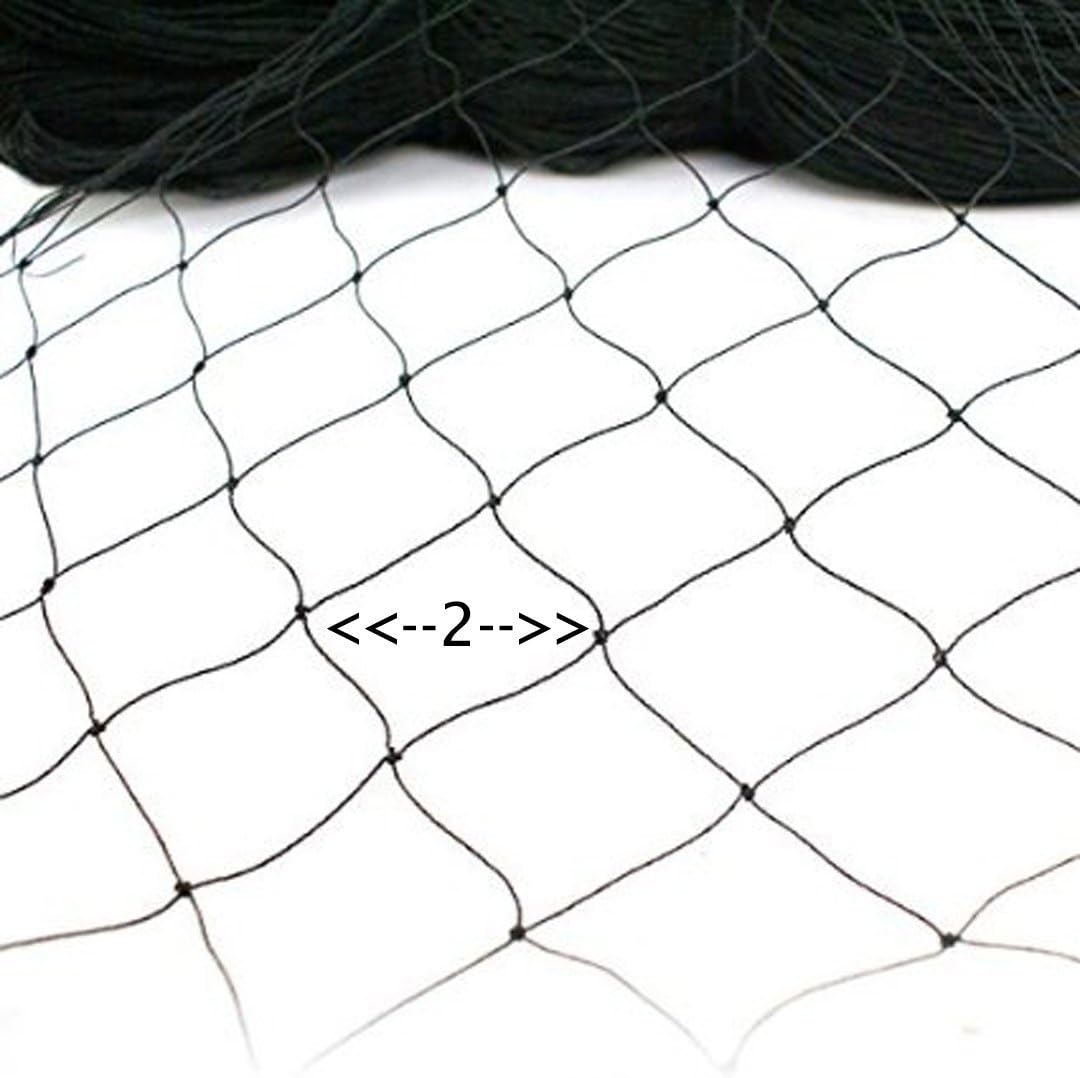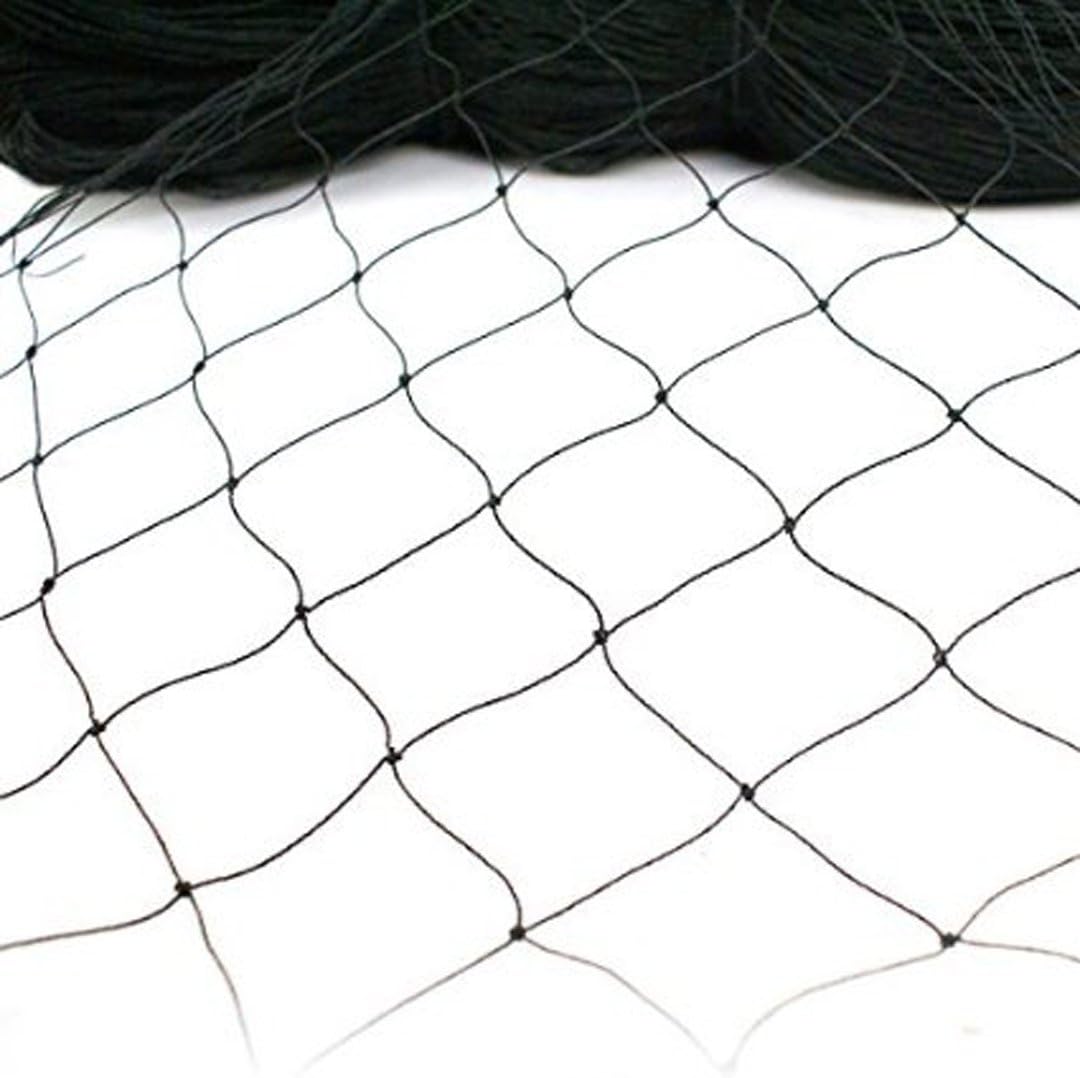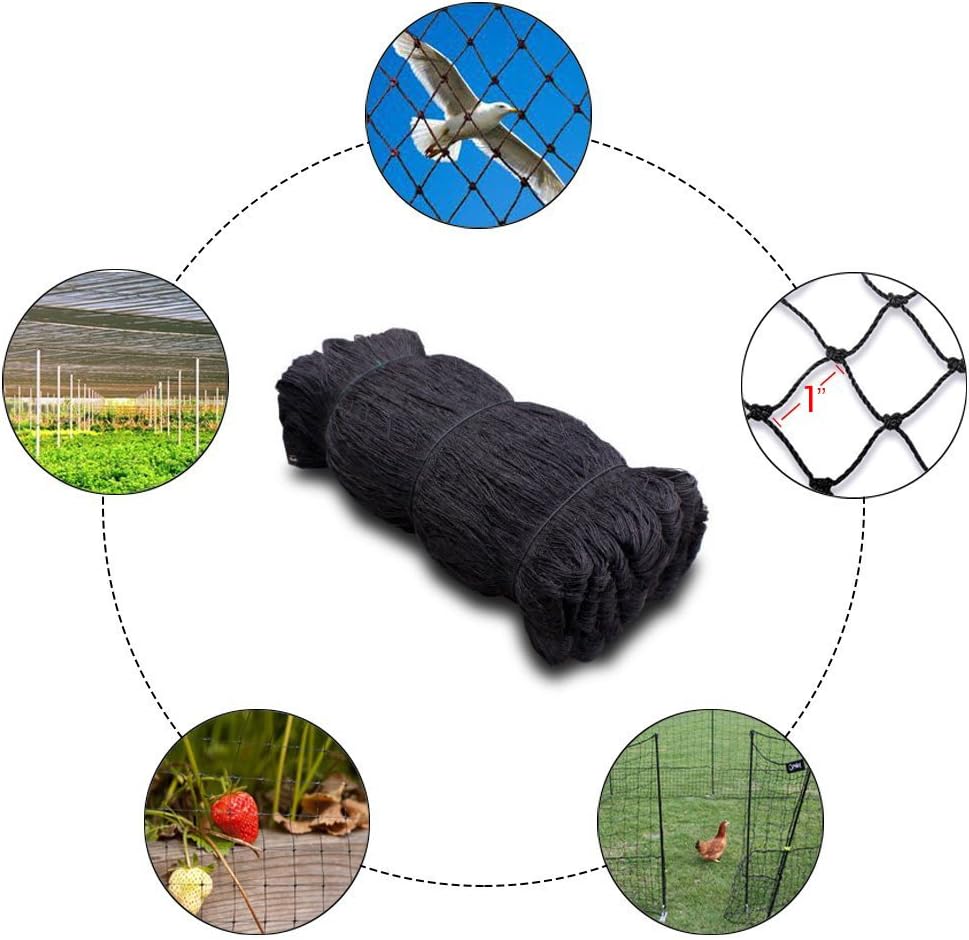
Mcage 25' X 50' Net Netting for Bird Poultry Aviary Game Pens
Category: Amazon Home
This auction is for one set of bird net with UV resistant coating. This PE-Plus Premium Grade birdnet seals open entries and blocks access from birds, permanently. Bird netting can be a crucial part of your bird exclusion gameplan. Our bird netting is most effective when used to keep birds out of specific areas. This bird netting is so strong it even stands up to larger animals like deer, coyotes, and dogs. In additional, it is also ideal protection for vineyards, orchards and other agricultural concerns. It creates bird-proof enclosures that allow all of the light and moisture to reach your crops.
Features: Black Mesh | Mesh size: 2''x 2", 25 ft x 50 ft | Nylon multifilament | Material :PE with UV resistant | Helps protect your fruit/tree from birds